Forbury Gardens

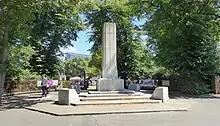
The Reading Cenotaph, with the Victoria Gates and gardens behind

By the first years of the 19th century, the western part of the Forbury was in use as a playground or sports ground for Reading School, which at this time was housed in the former Hospitium of St John. However the whole of the Forbury was in private ownership, and disputes were common as to the common rights of the town and the rights of the school.